Ceramic

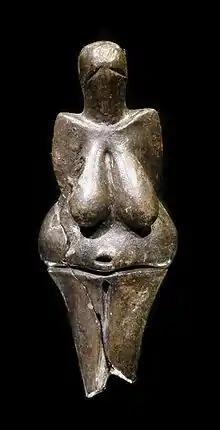
Earliest known ceramics are the Gravettian figurines that date to 29,000–25,000 BC.

Human beings appear to have been making their own ceramics for at least 26,000 years, subjecting clay and silica to intense heat to fuse and form ceramic materials. The earliest found so far were in southern central Europe and were sculpted figures, not dishes. The earliest known pottery was made by mixing animal products with clay and firing it at up to . While pottery fragments have been found up to 19,000 years old, it was not until about 10,000 years later that regular pottery became common. An early people that spread across much of Europe is named after its use of pottery: the Corded Ware culture. These early Indo-European peoples decorated their pottery by wrapping it with rope while it was still wet. When the ceramics were fired, the rope burned off but left a decorative pattern of complex grooves on the surface.